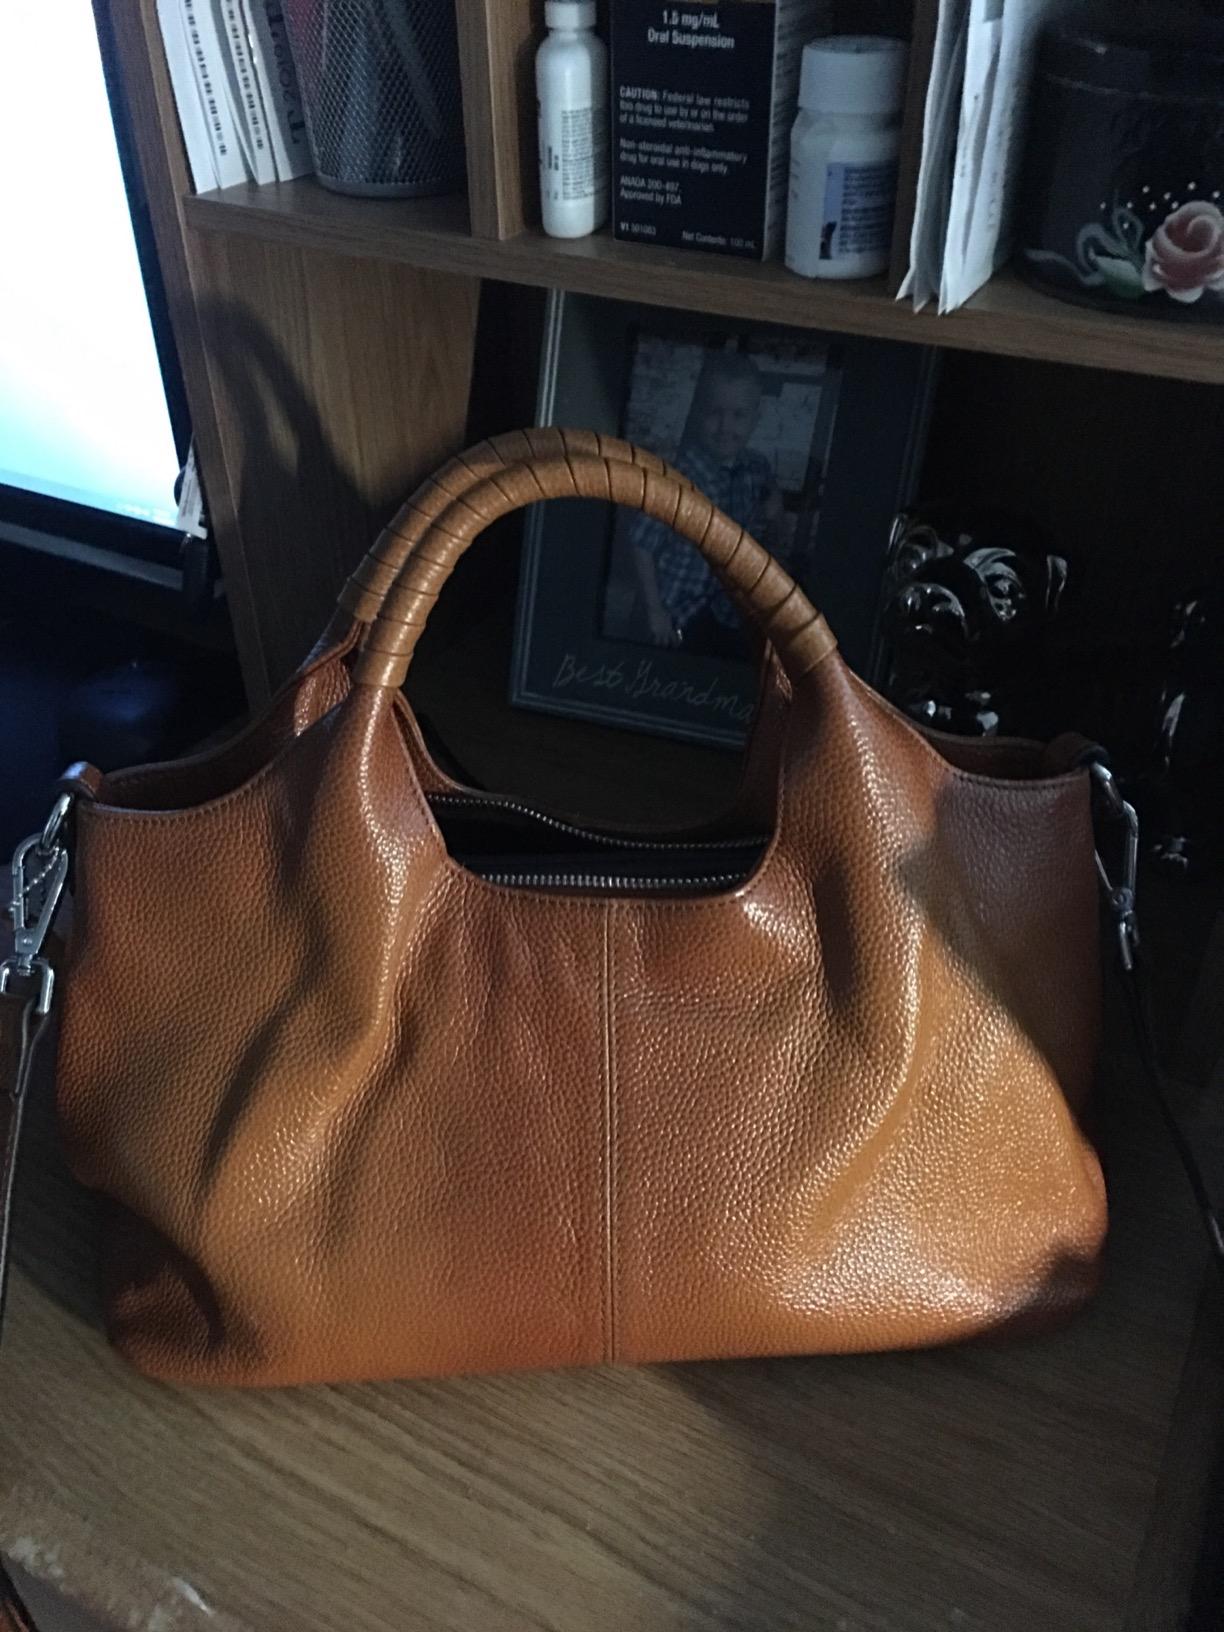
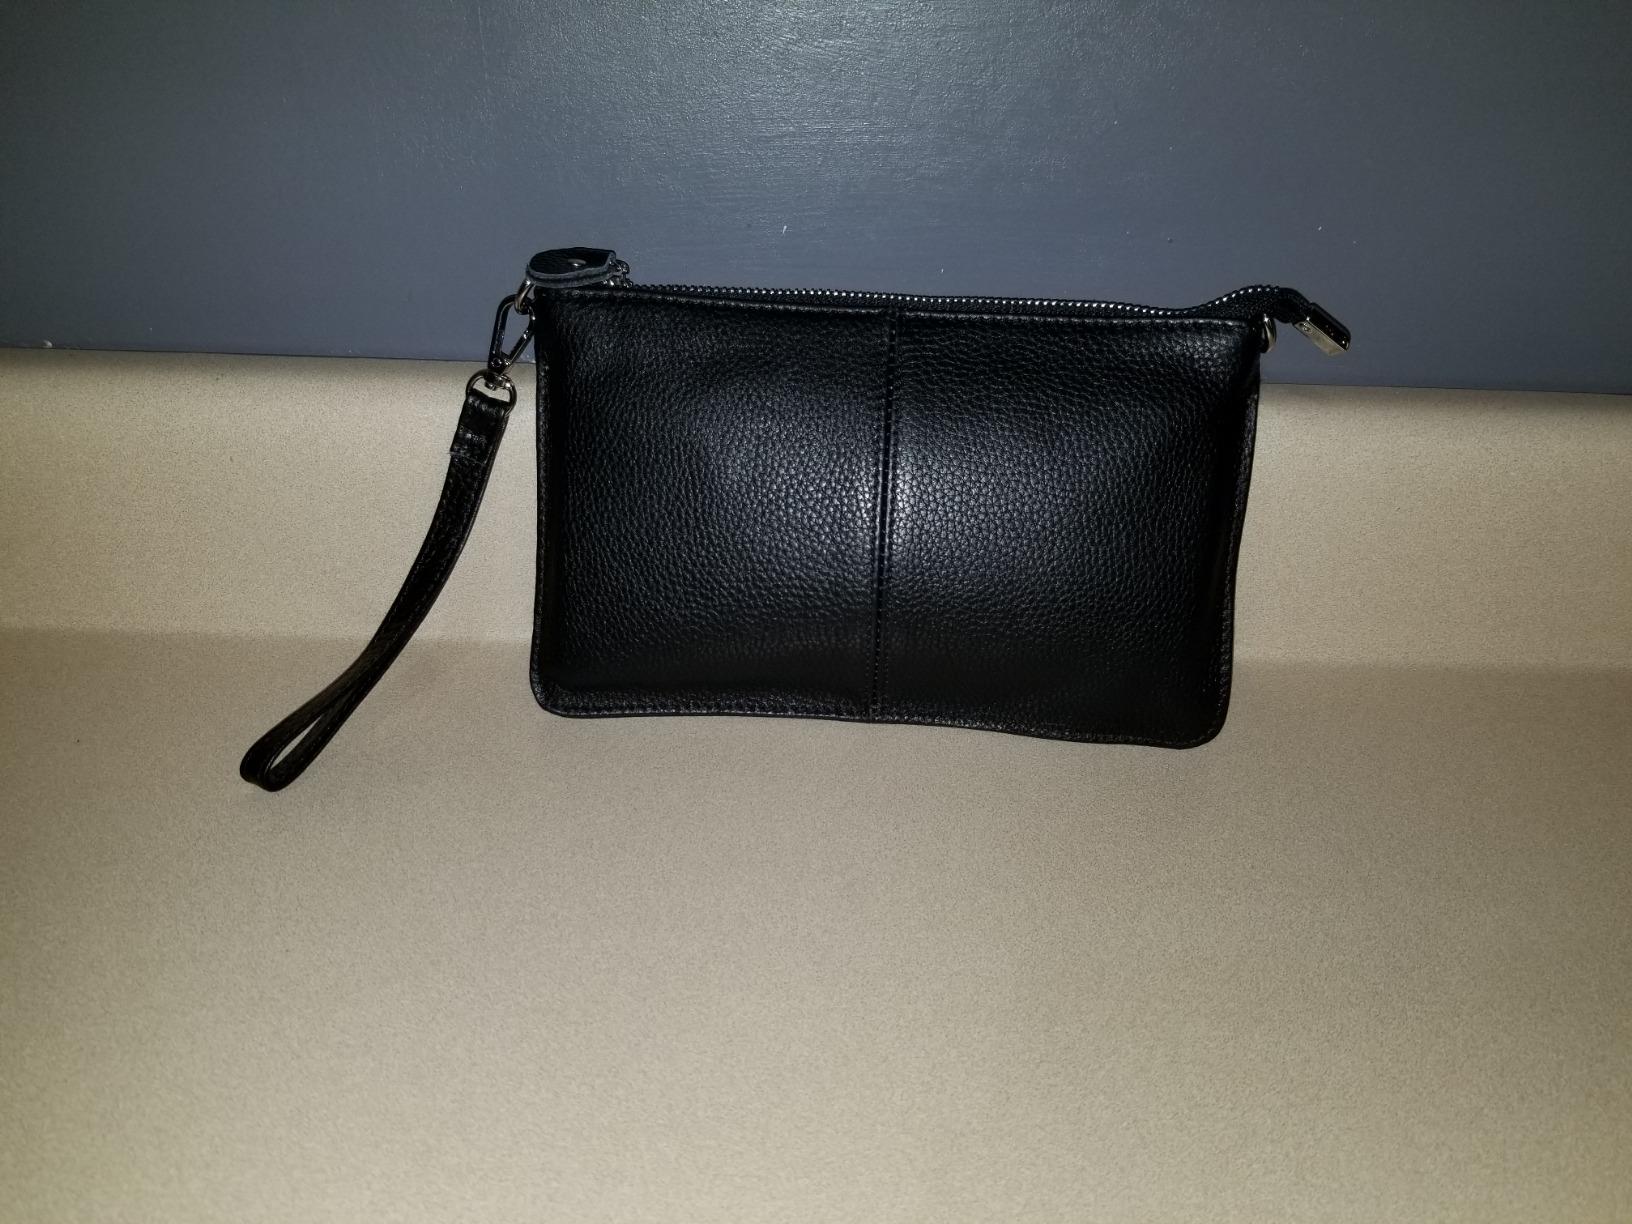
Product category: accessories_handbag
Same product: no